One by Two (2014 film)

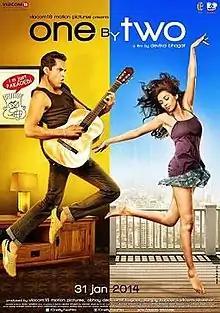
Theatrical release poster

One By Two is a 2014 Indian romantic comedy film directed by Devika Bhagat. The film stars Abhay Deol and Preeti Desai in lead roles and follows the lives of two individuals, Amit (Deol) and Samara (Desai), living in Mumbai. Amit, stuck in a dead-end job and dealing with a recent breakup, finds himself drawn to Samara, a struggling dancer with aspirations of making it big. Their paths cross in unexpected ways as they navigate their individual struggles and search for meaning in their lives.